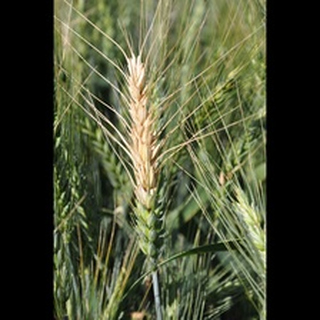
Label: wheat_blast